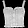
Label: T - shirt / top